Paramylodon

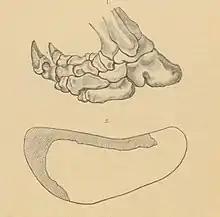
Footprint (bottom) and reconstructed foot skeleton (top) of "Paramylodon".

The find material of the Upper Pleistocene is much more extensive, coming from more than 100 localities, in California alone "Paramylodon" is known from more than 60 localities. The distribution of the genus is similar to the Lower Pleistocene, but in addition it occurs somewhat further east in the Midwest, such as in Iowa. The northernmost find of the genus is at Sequim in Washington state at 48.1° north latitude; to the south, the genus is also known from across Mexico. Some finds now indicate that "Paramylodon" may also have lived in Guatemala and El Salvador. Among others, finds of a juvenile and an adult individual were recovered from "Stevenson Bridge" in stream deposits of Putah Creek in Yolo County of California, dating to the beginning of the Last Glacial Period. Two nearly complete skeletons have been reported from Shonto and Richville in Arizona, among the few known finds from the state. In general, fossil remains of "Paramylodon" are very rare on the Colorado Plateau in the southwestern United States and additionally in northwestern Mexico, possibly related to the drier climate in this area at the time.